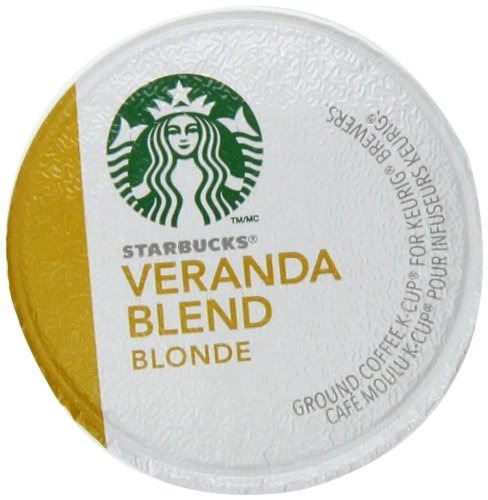
Item Name: STARBUCKS CAFE VERONA BLEND 48 K CUPS
Value: 48.0
Unit: Count

Price: 23.99